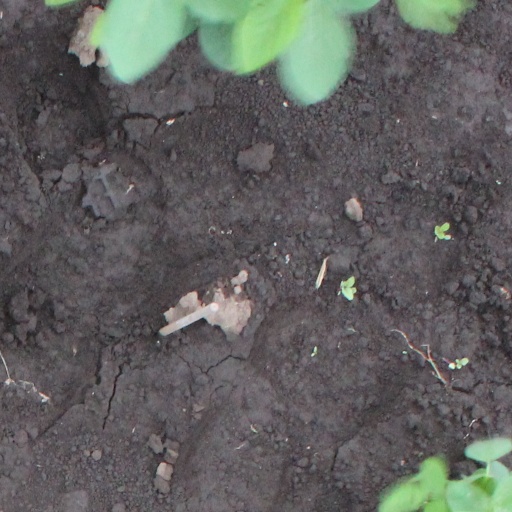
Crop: soybean